Chile national rugby union team

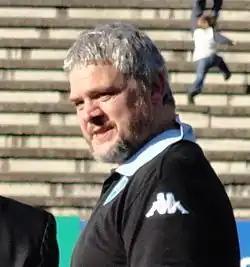
Lemoine was the first coach in qualify with Chile to the Rugby World Cup.

Going into the 2020s Chile finally looked to have turned a corner after having successfully come through the first rounds of South America qualification for the 2023 RWC, they went into the Americas 2 Repechage with strong chances of upsetting a weakened Canada side. In a 2 legged play-off Chile held Canada to a tight 22-21 opener at Langford, British Columbia before overcoming 33-24 in Valparaiso, winning 54-46 on aggregate and booking their place in the Americas 2 qualifier v the USA. It was also their first ever win over Canada at the 8th attempt and one of their biggest scalps yet.